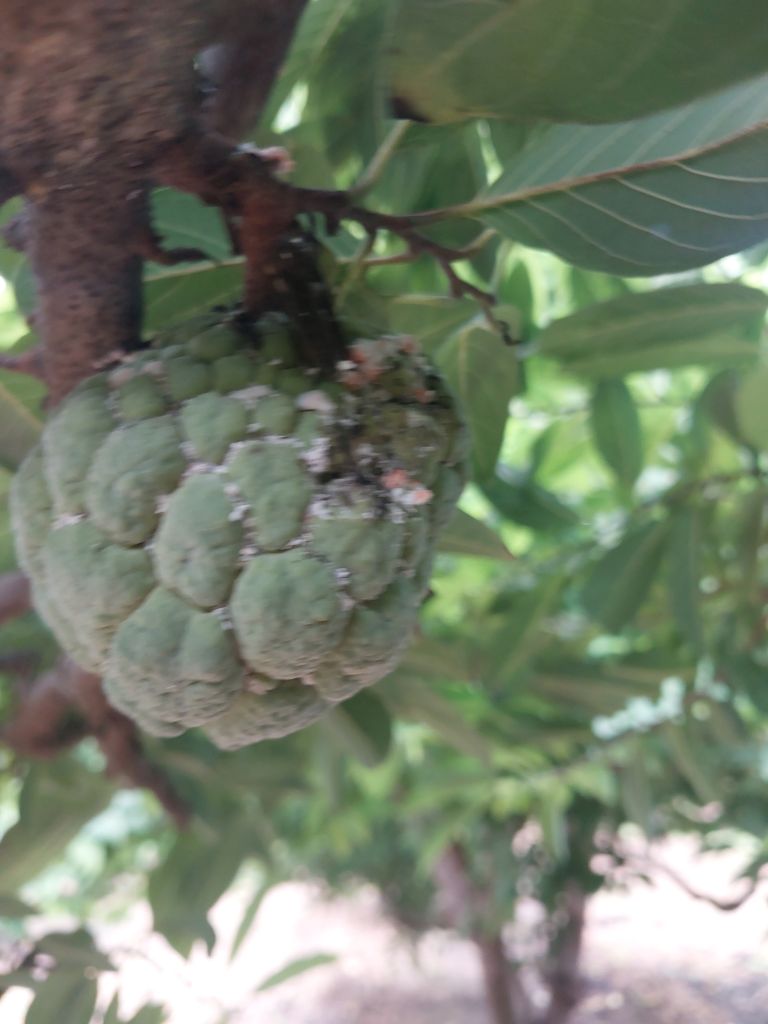
Disease label: Mealy Bug